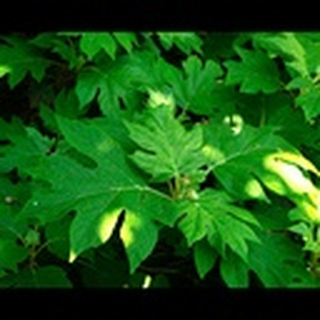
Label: healthy_cotton